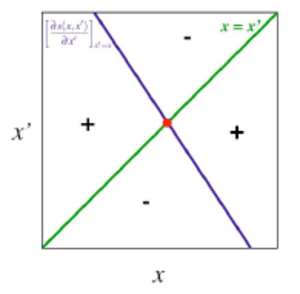
Graphique PIP basique
La dynamique adaptative tente d'expliquer les liens entre différents mécanismes : hérédité, mutations et sélection naturelle. Par son aspect mathématique, la dynamique adaptative est un puissant outil pour la compréhension de phénomènes évolutifs passés, présents ou futurs.